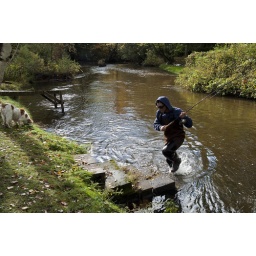
Beautiful area, we could see the fish jumping and swimming in the river. I mean for the hour it wasn't raining